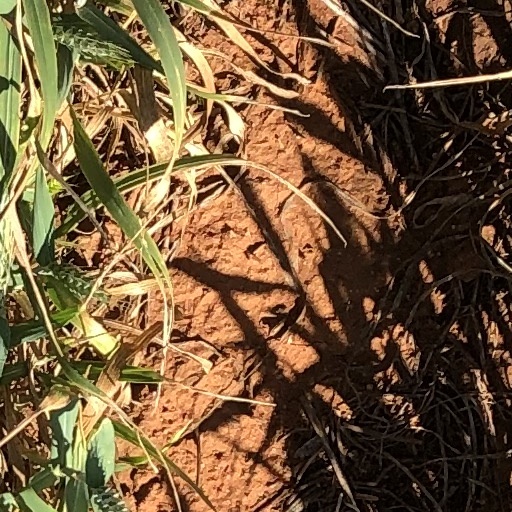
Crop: wheat